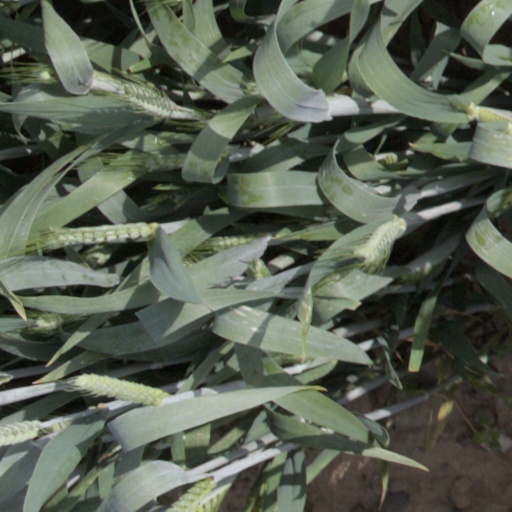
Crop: wheat